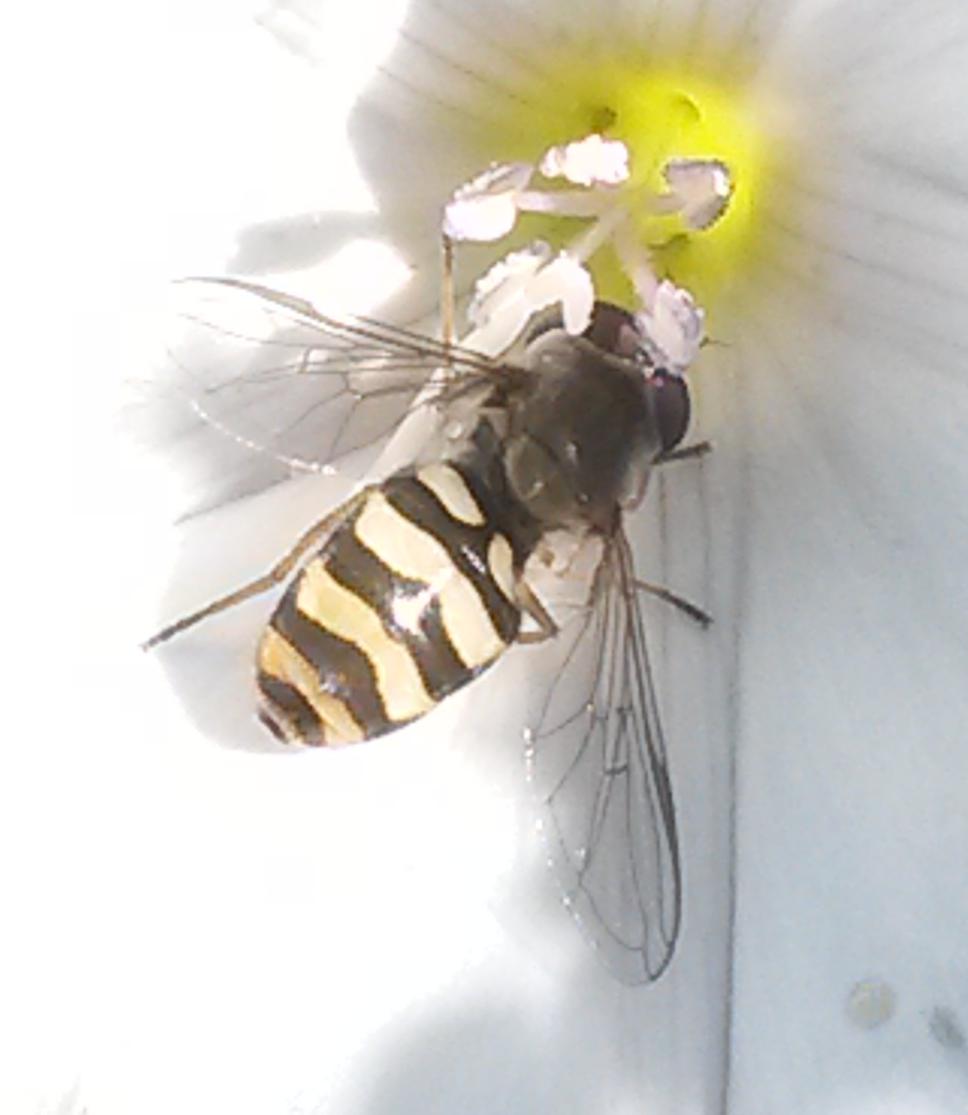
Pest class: predators